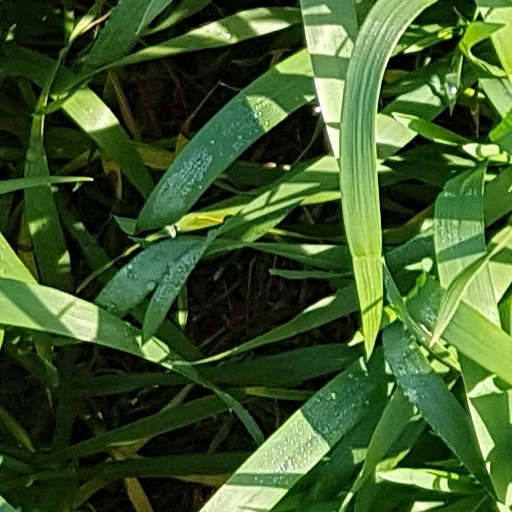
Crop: wheat